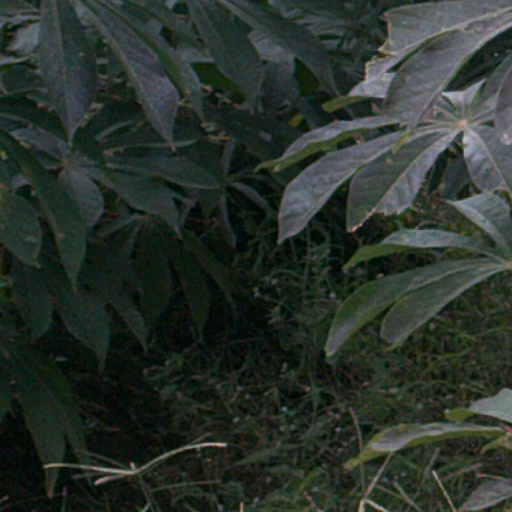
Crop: cassava